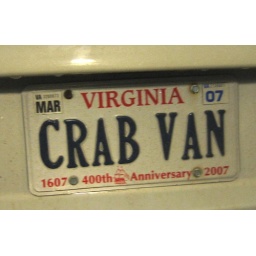
Virginia plate on a Dodge van seen in Delaware.